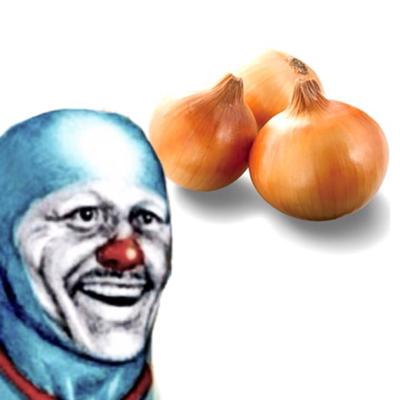
回答: のび太を物々交換したら玉葱3個も貰えた